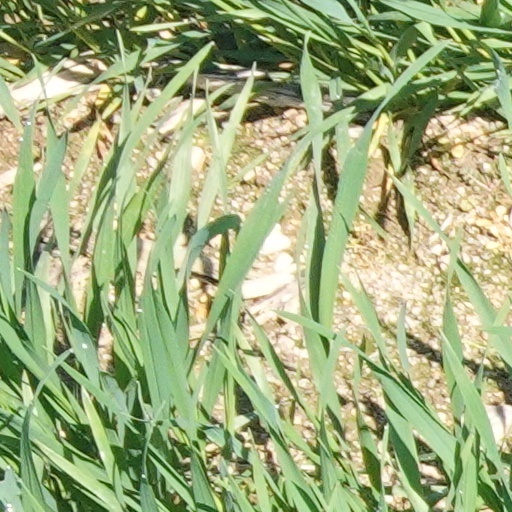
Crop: wheat